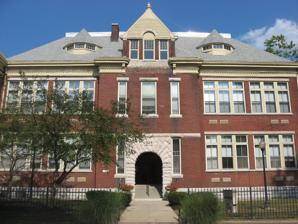
Building: John Greenleaf Whittier School, No. 33
Country: United States of America
Year built: 1890
United States historic place John Greenleaf Whittier School, No. 33 U.S. National Register of Historic Places John Greenleaf Whittier School, July 2011 Show map of Indianapolis Show map of Indiana Show map of the United States Location 1119 N. Sterling St., Indianapolis, Indiana Coordinates 39°46′58″N 86°7′42″W / 39.78278°N 86.12833°W / 39.78278; -86.12833 Area 1 acre (0.40 ha) Built 1890 ( 1890 ) , 1902, 1927 Architect Morse, T. J. Architectural style Queen Anne, Romanesque, Romanesque Revival NRHP reference No. 81000029 Added to NRHP May 28, 1981 John Greenleaf Whittier School, No. 33 is a historic school building located at Indianapolis, Indiana .  The original section was built in 1890, and is a two-story, rectangular, Romanesque Revival style brick building with limestone trim. It has a limestone foundation and a decked hip roof with Queen Anne style dormers.  A rear addition was constructed in 1902, and a gymnasium and auditorium addition in 1927. It was listed on the National Register of Historic Places in 1981. References